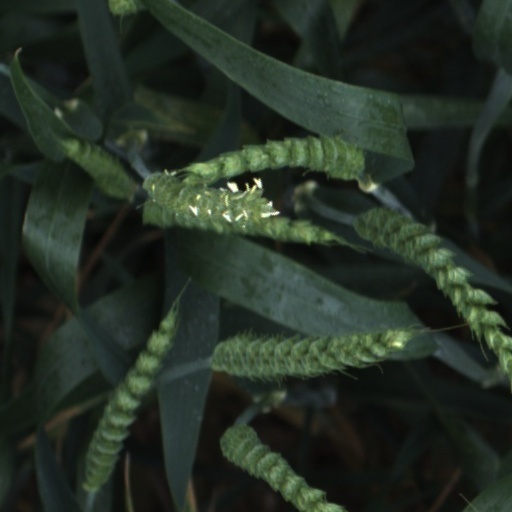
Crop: wheat